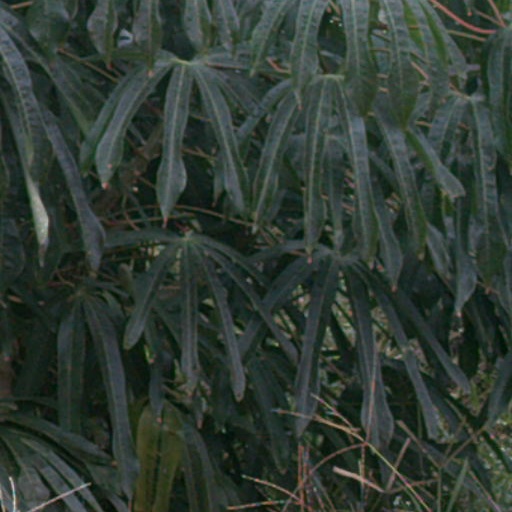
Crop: cassava